Timmy Jernigan

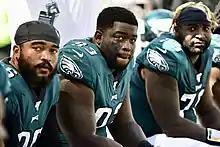
Jernigan (center) in 2019

On April 4, 2017, the Ravens traded Jernigan to the Philadelphia Eagles along with the 99th overall pick in the 2017 NFL draft in exchange for the Eagles third round pick (74th overall) in the 2017 NFL draft. The Ravens selected Chris Wormley with the acquired selection.